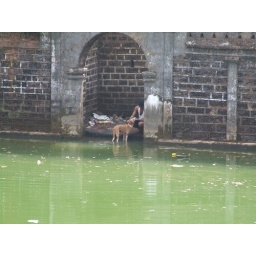
A boy washes his dog in the Temple pool